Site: brandenburg
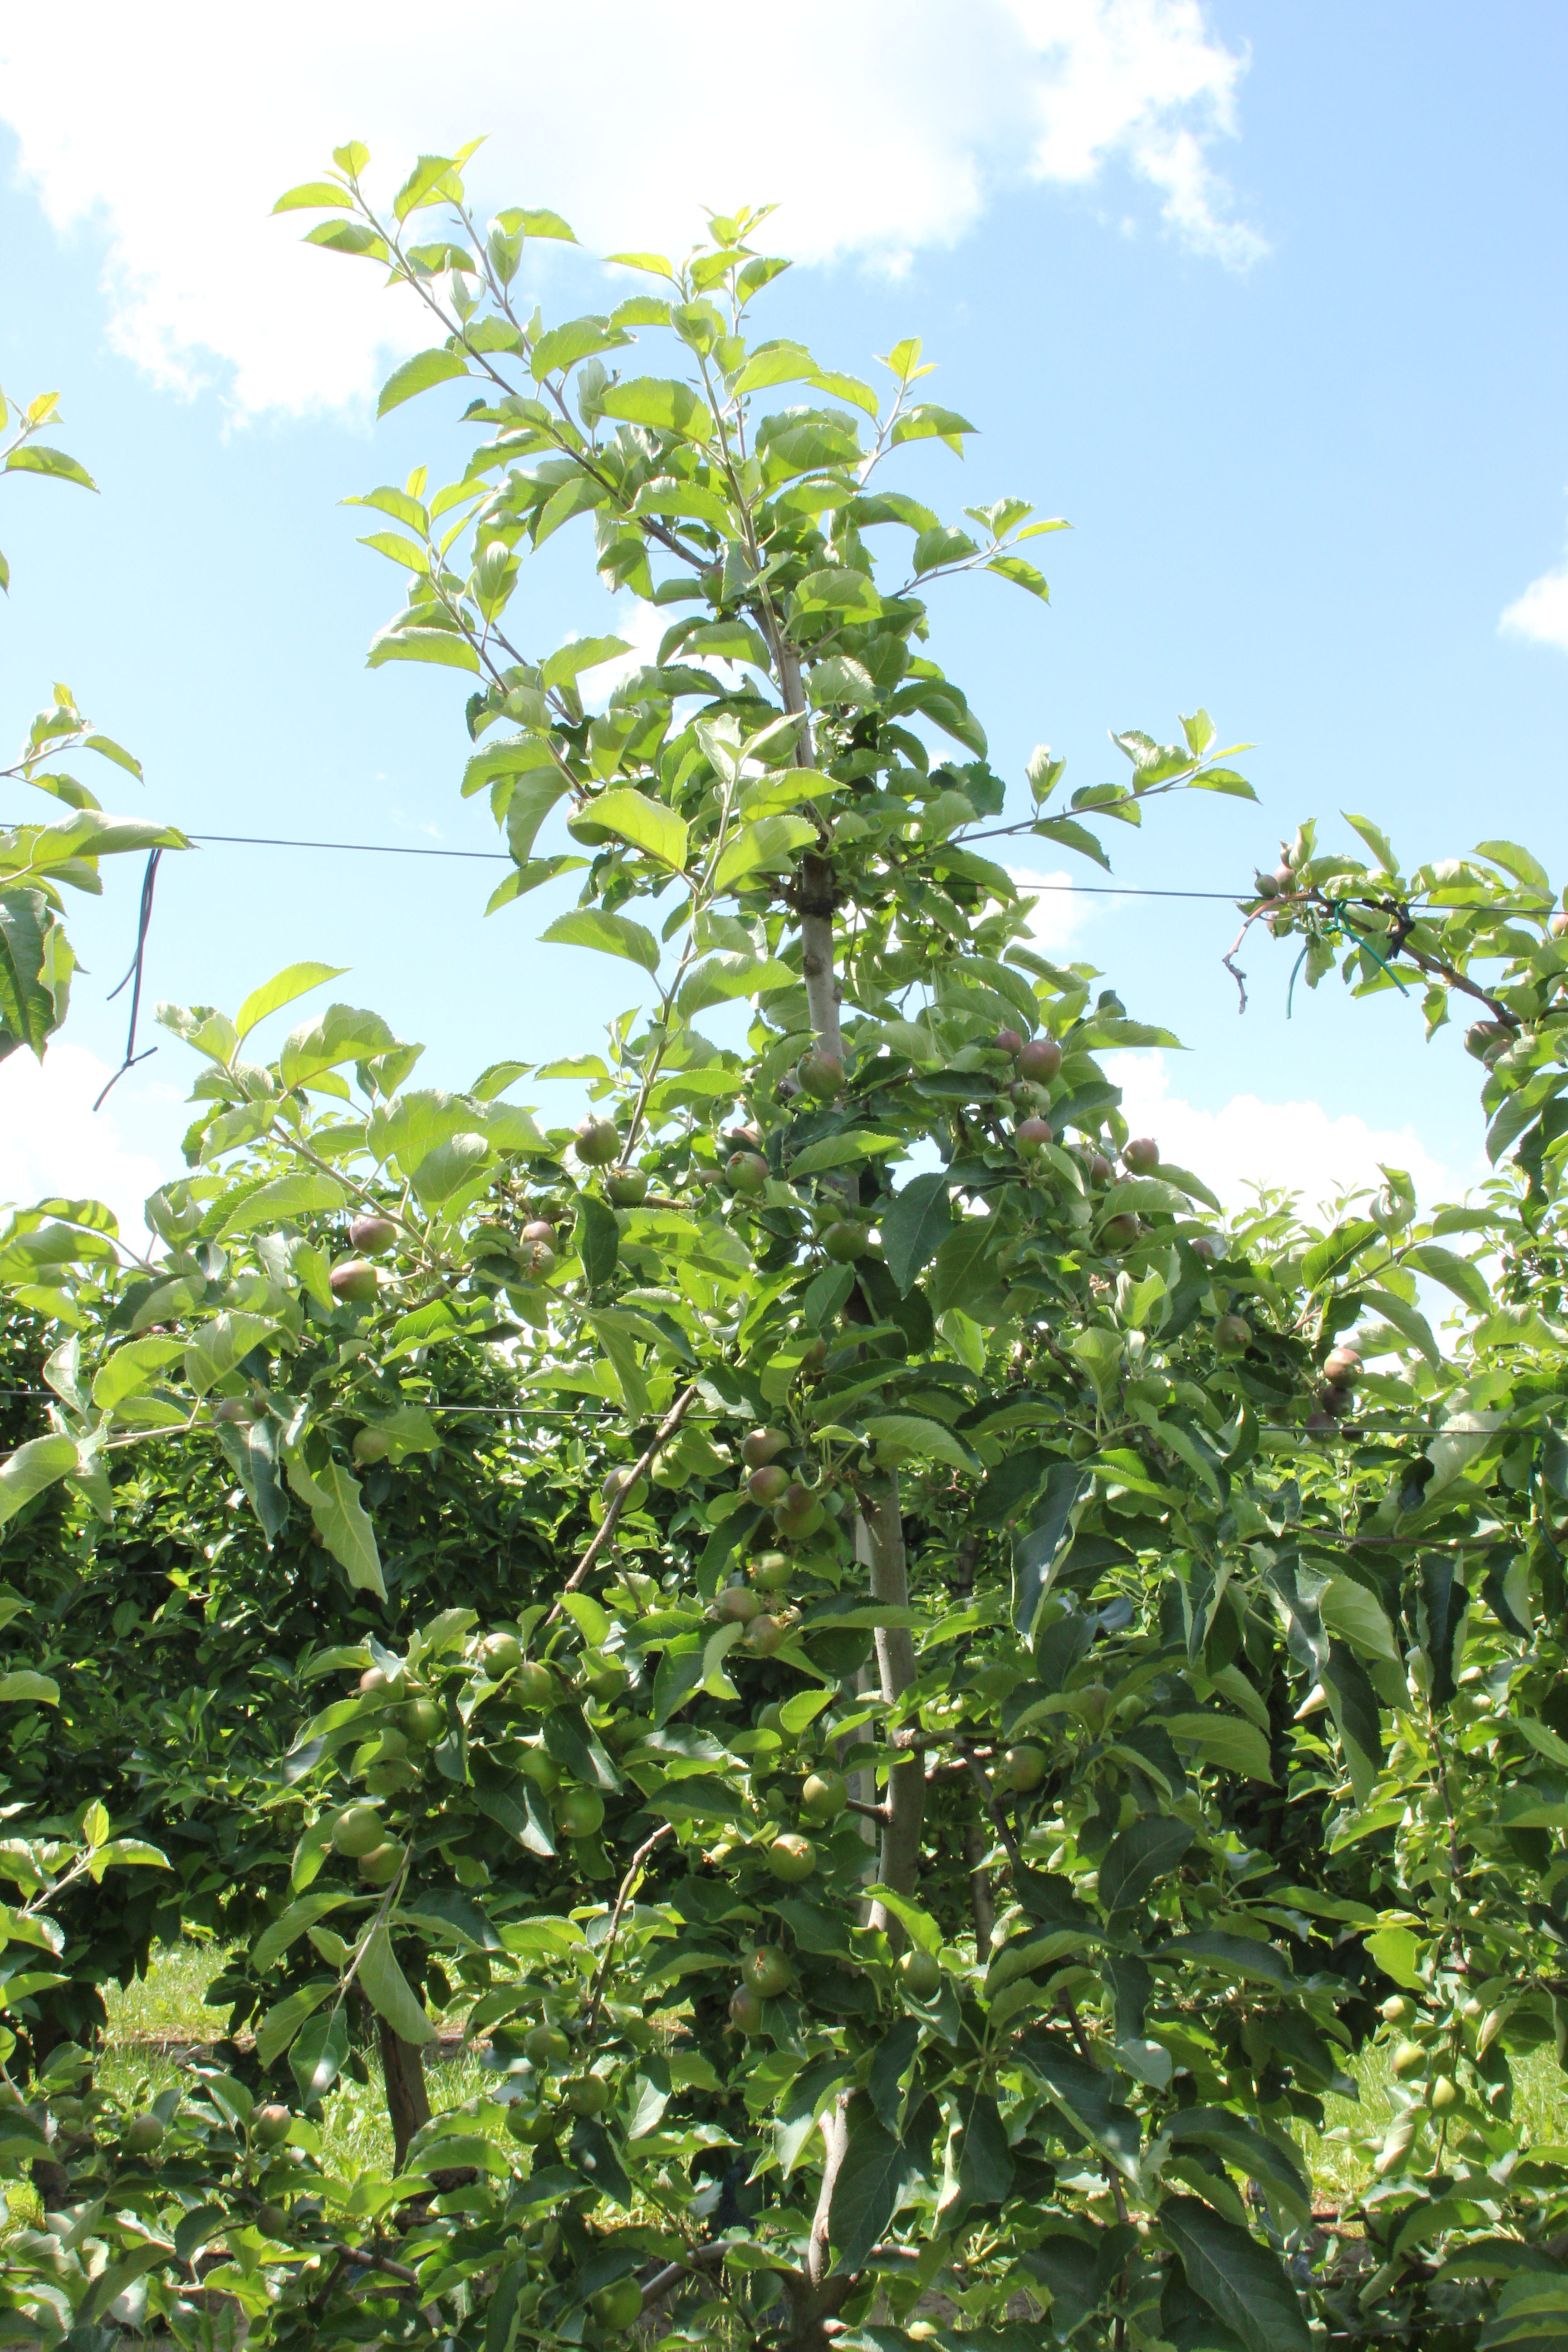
Growth stage (BBCH 73): Development of fruit